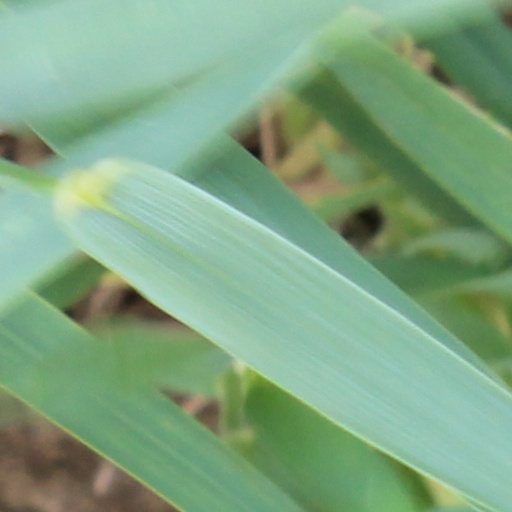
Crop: wheat